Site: brandenburg
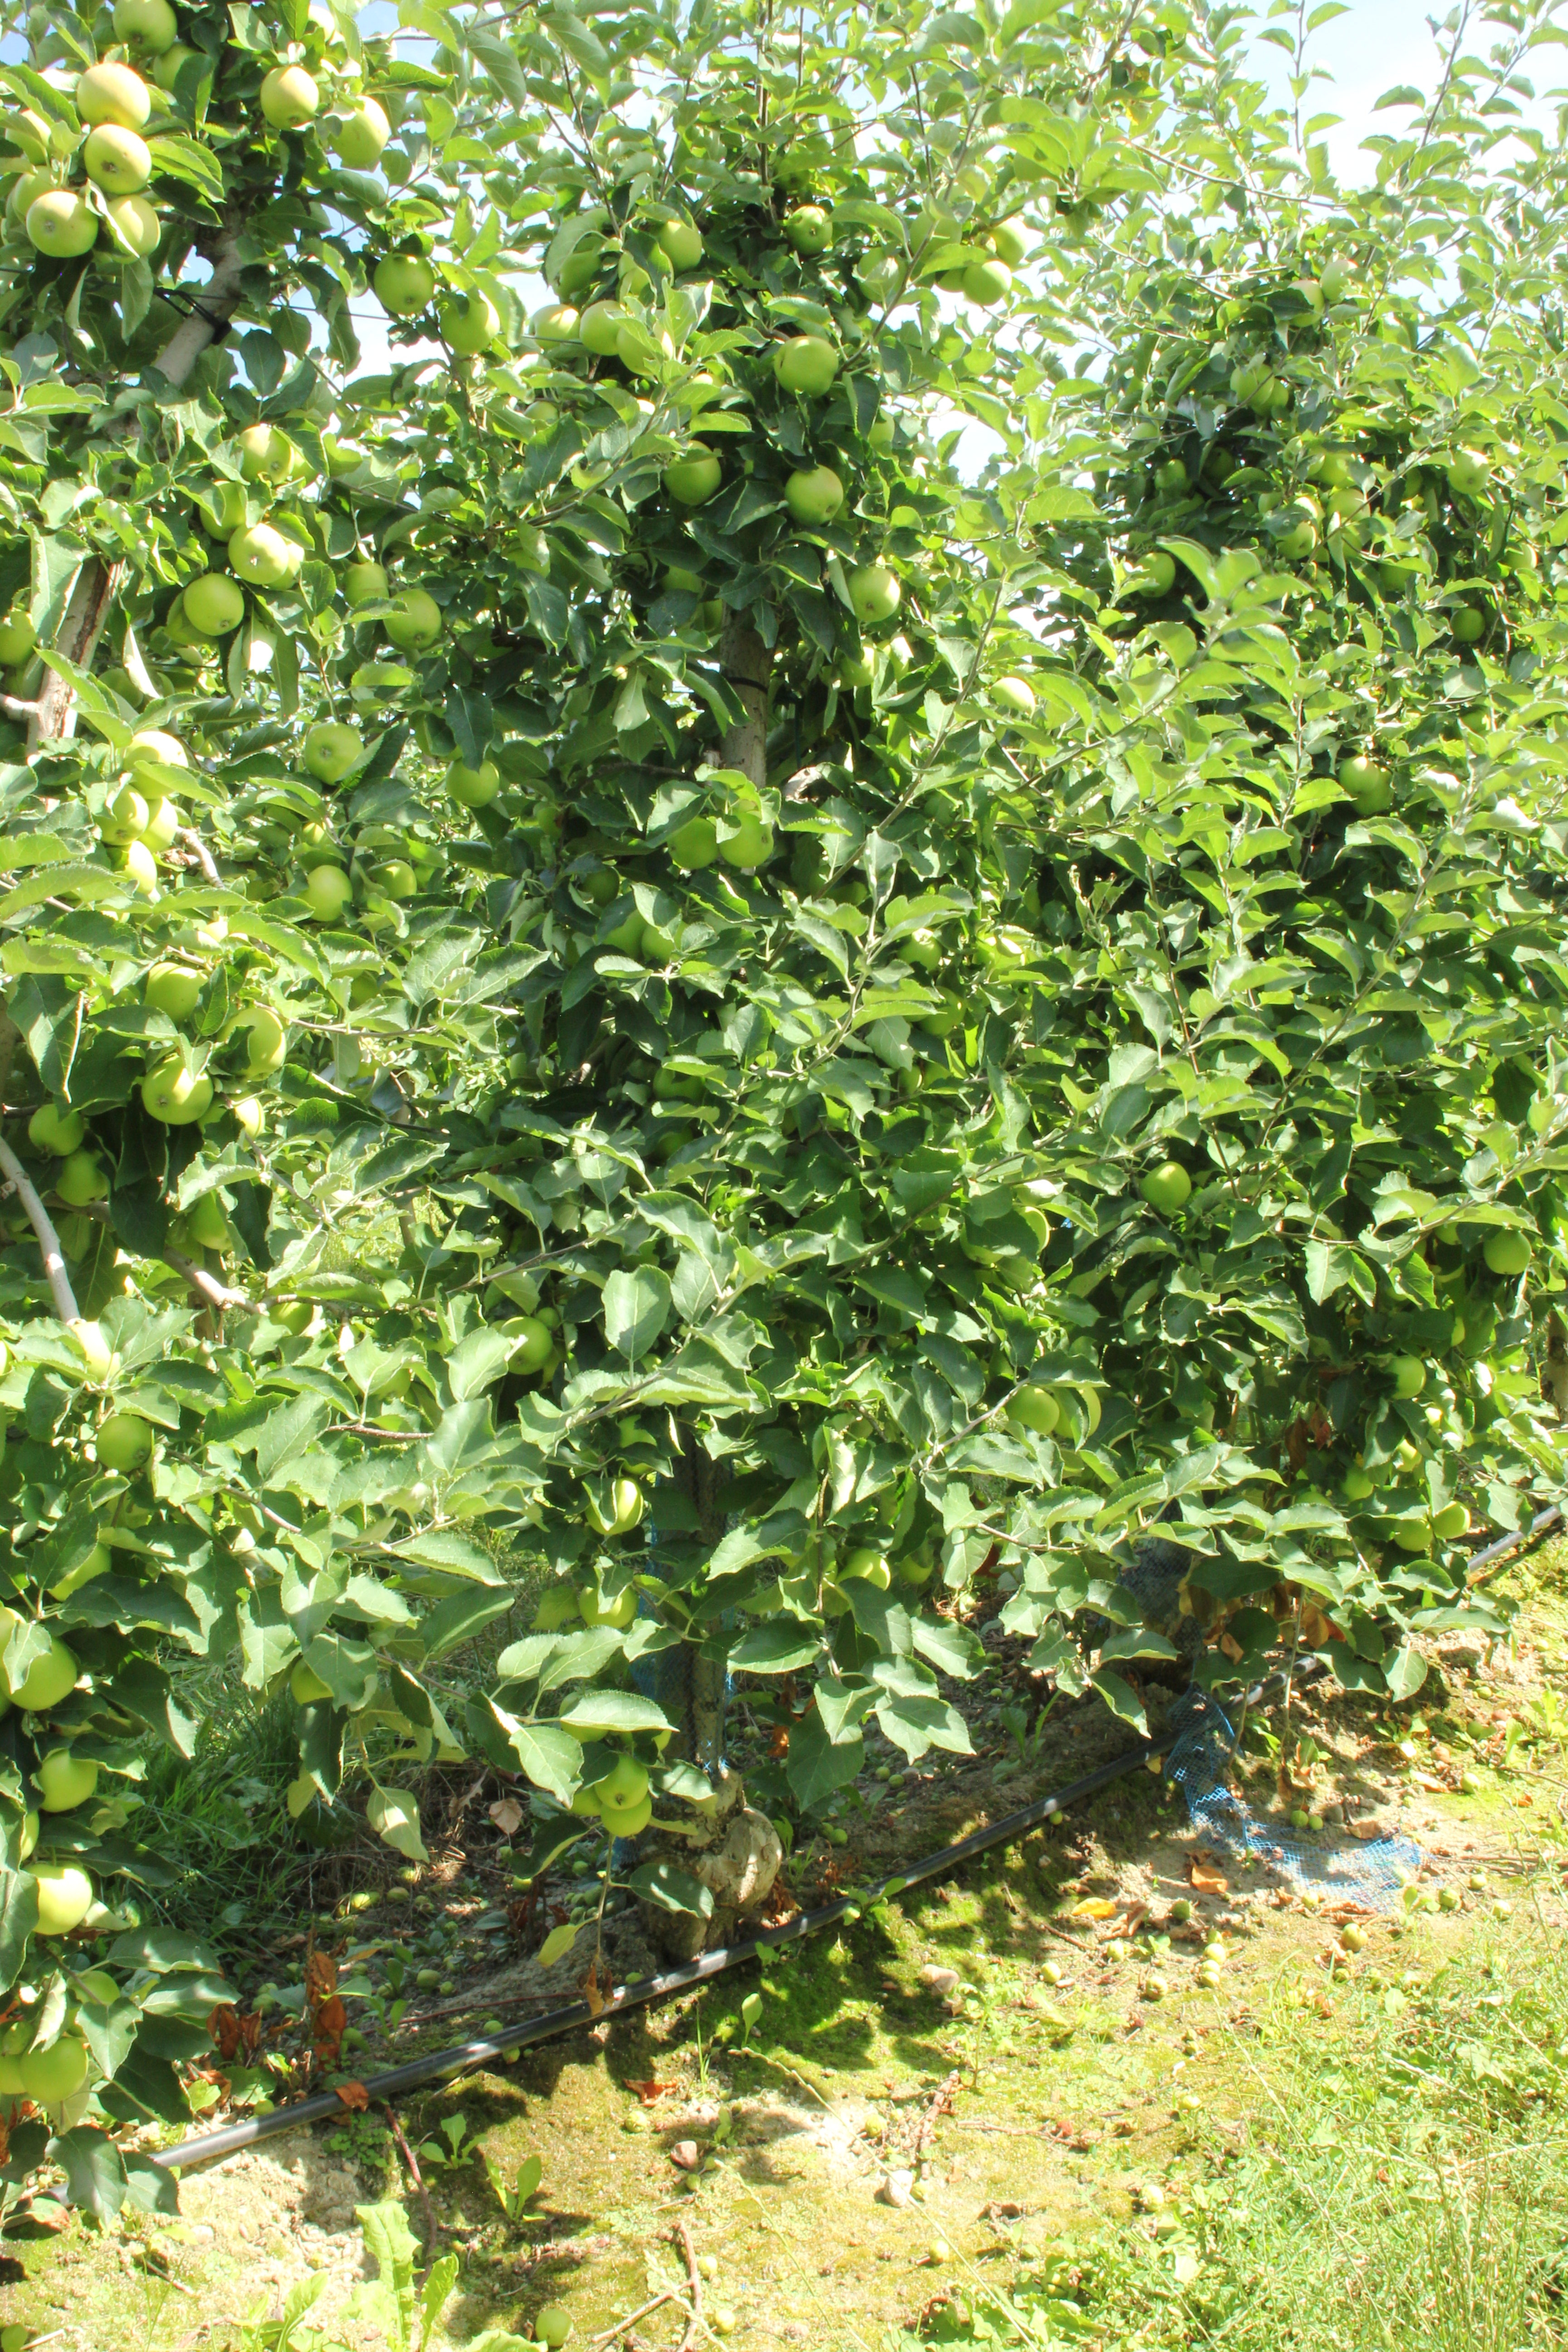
Growth stage (BBCH 77): Development of fruit